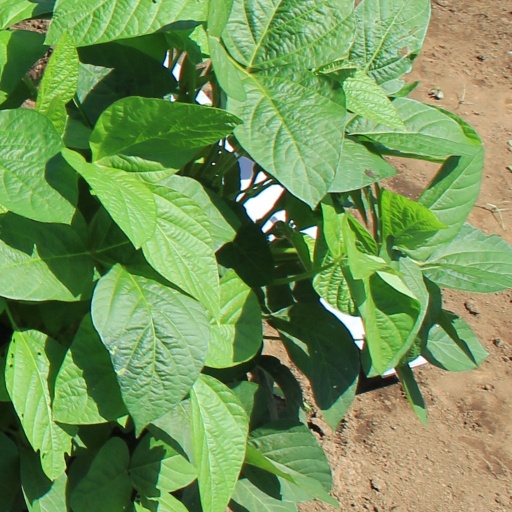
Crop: soybean